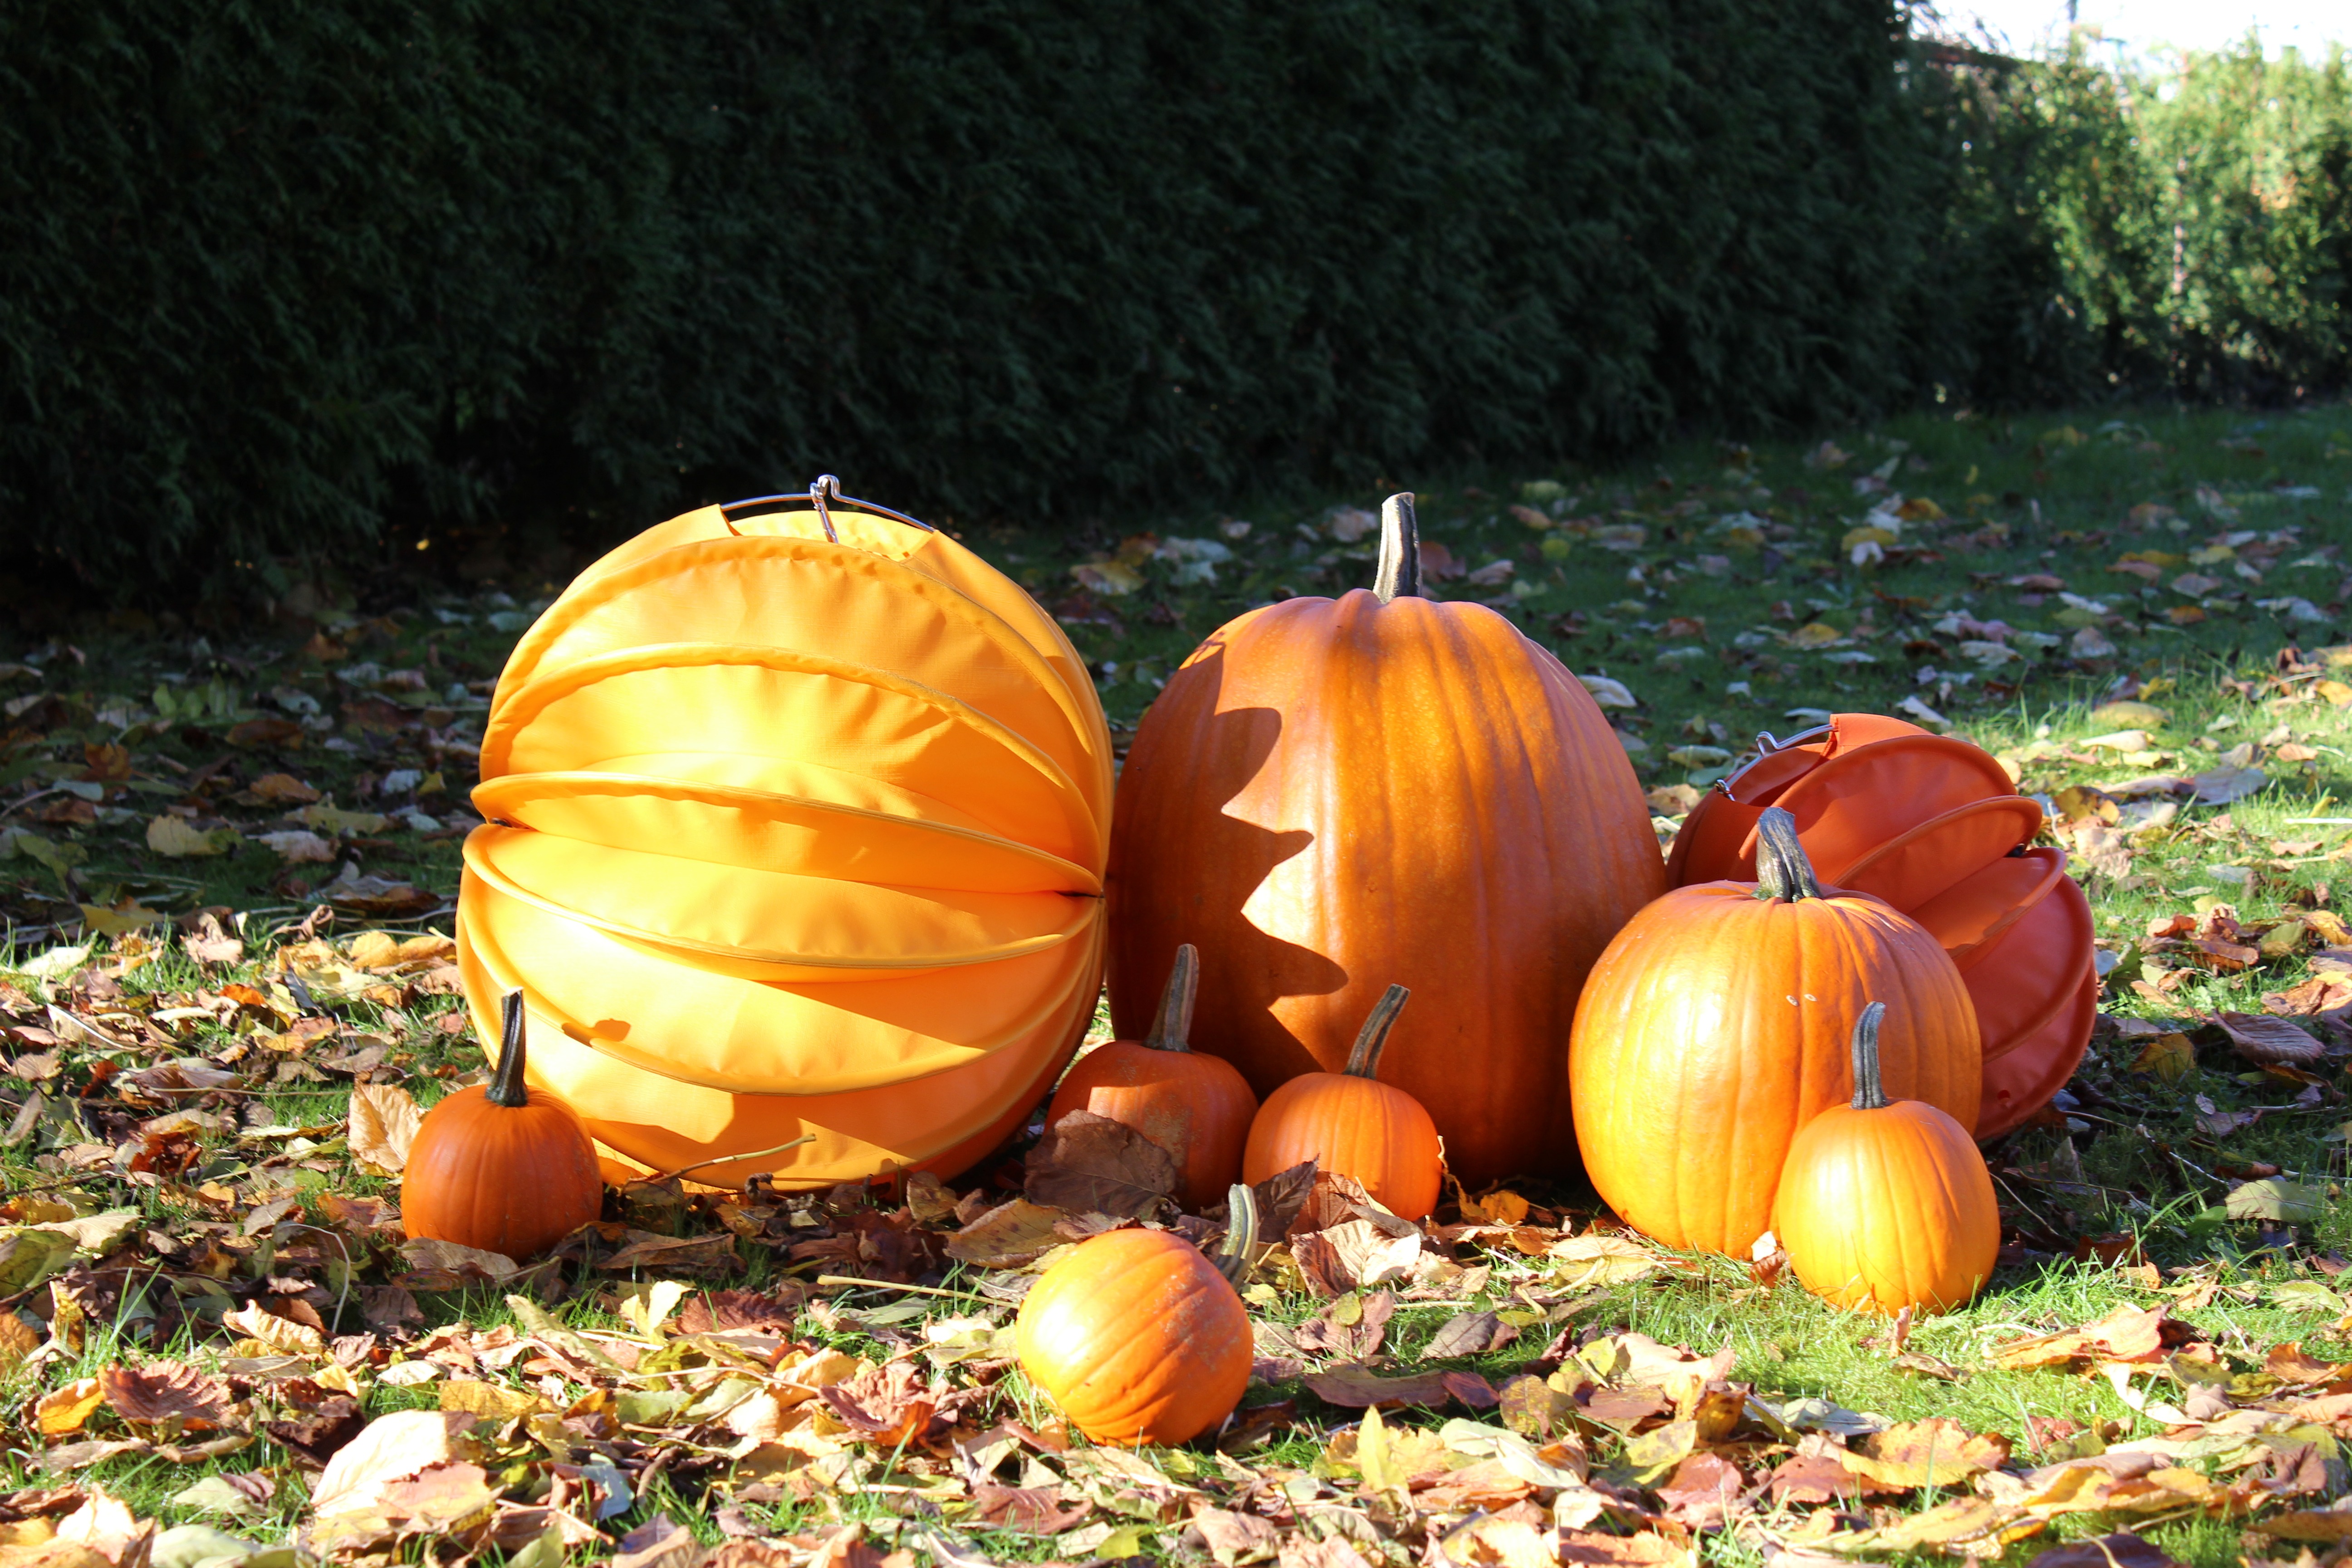
grass, sun, fruit, leaf, orange, produce, vegetable, autumn, pumpkin, halloween, yellow, garden, squash, gourd, jack o lantern, calabaza, carving, pumpkins, cucurbita, lampion, autumn decoration, garden decoration, local food, autumn sun, chinese lanterns, still life photography, winter squash, cucumber gourd and melon family